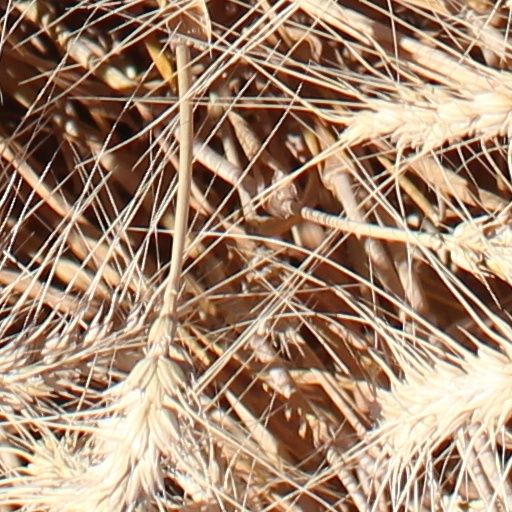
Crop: wheat